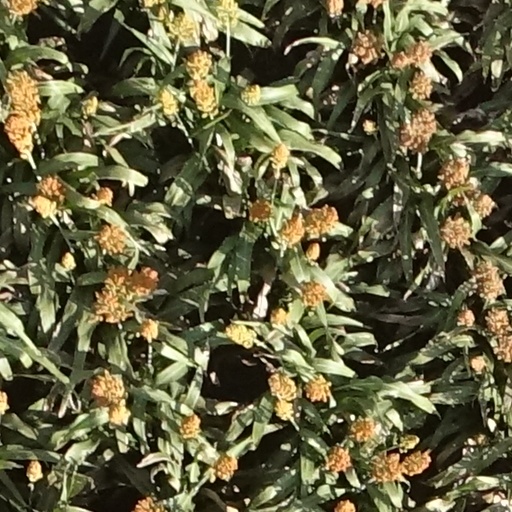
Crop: sorghum